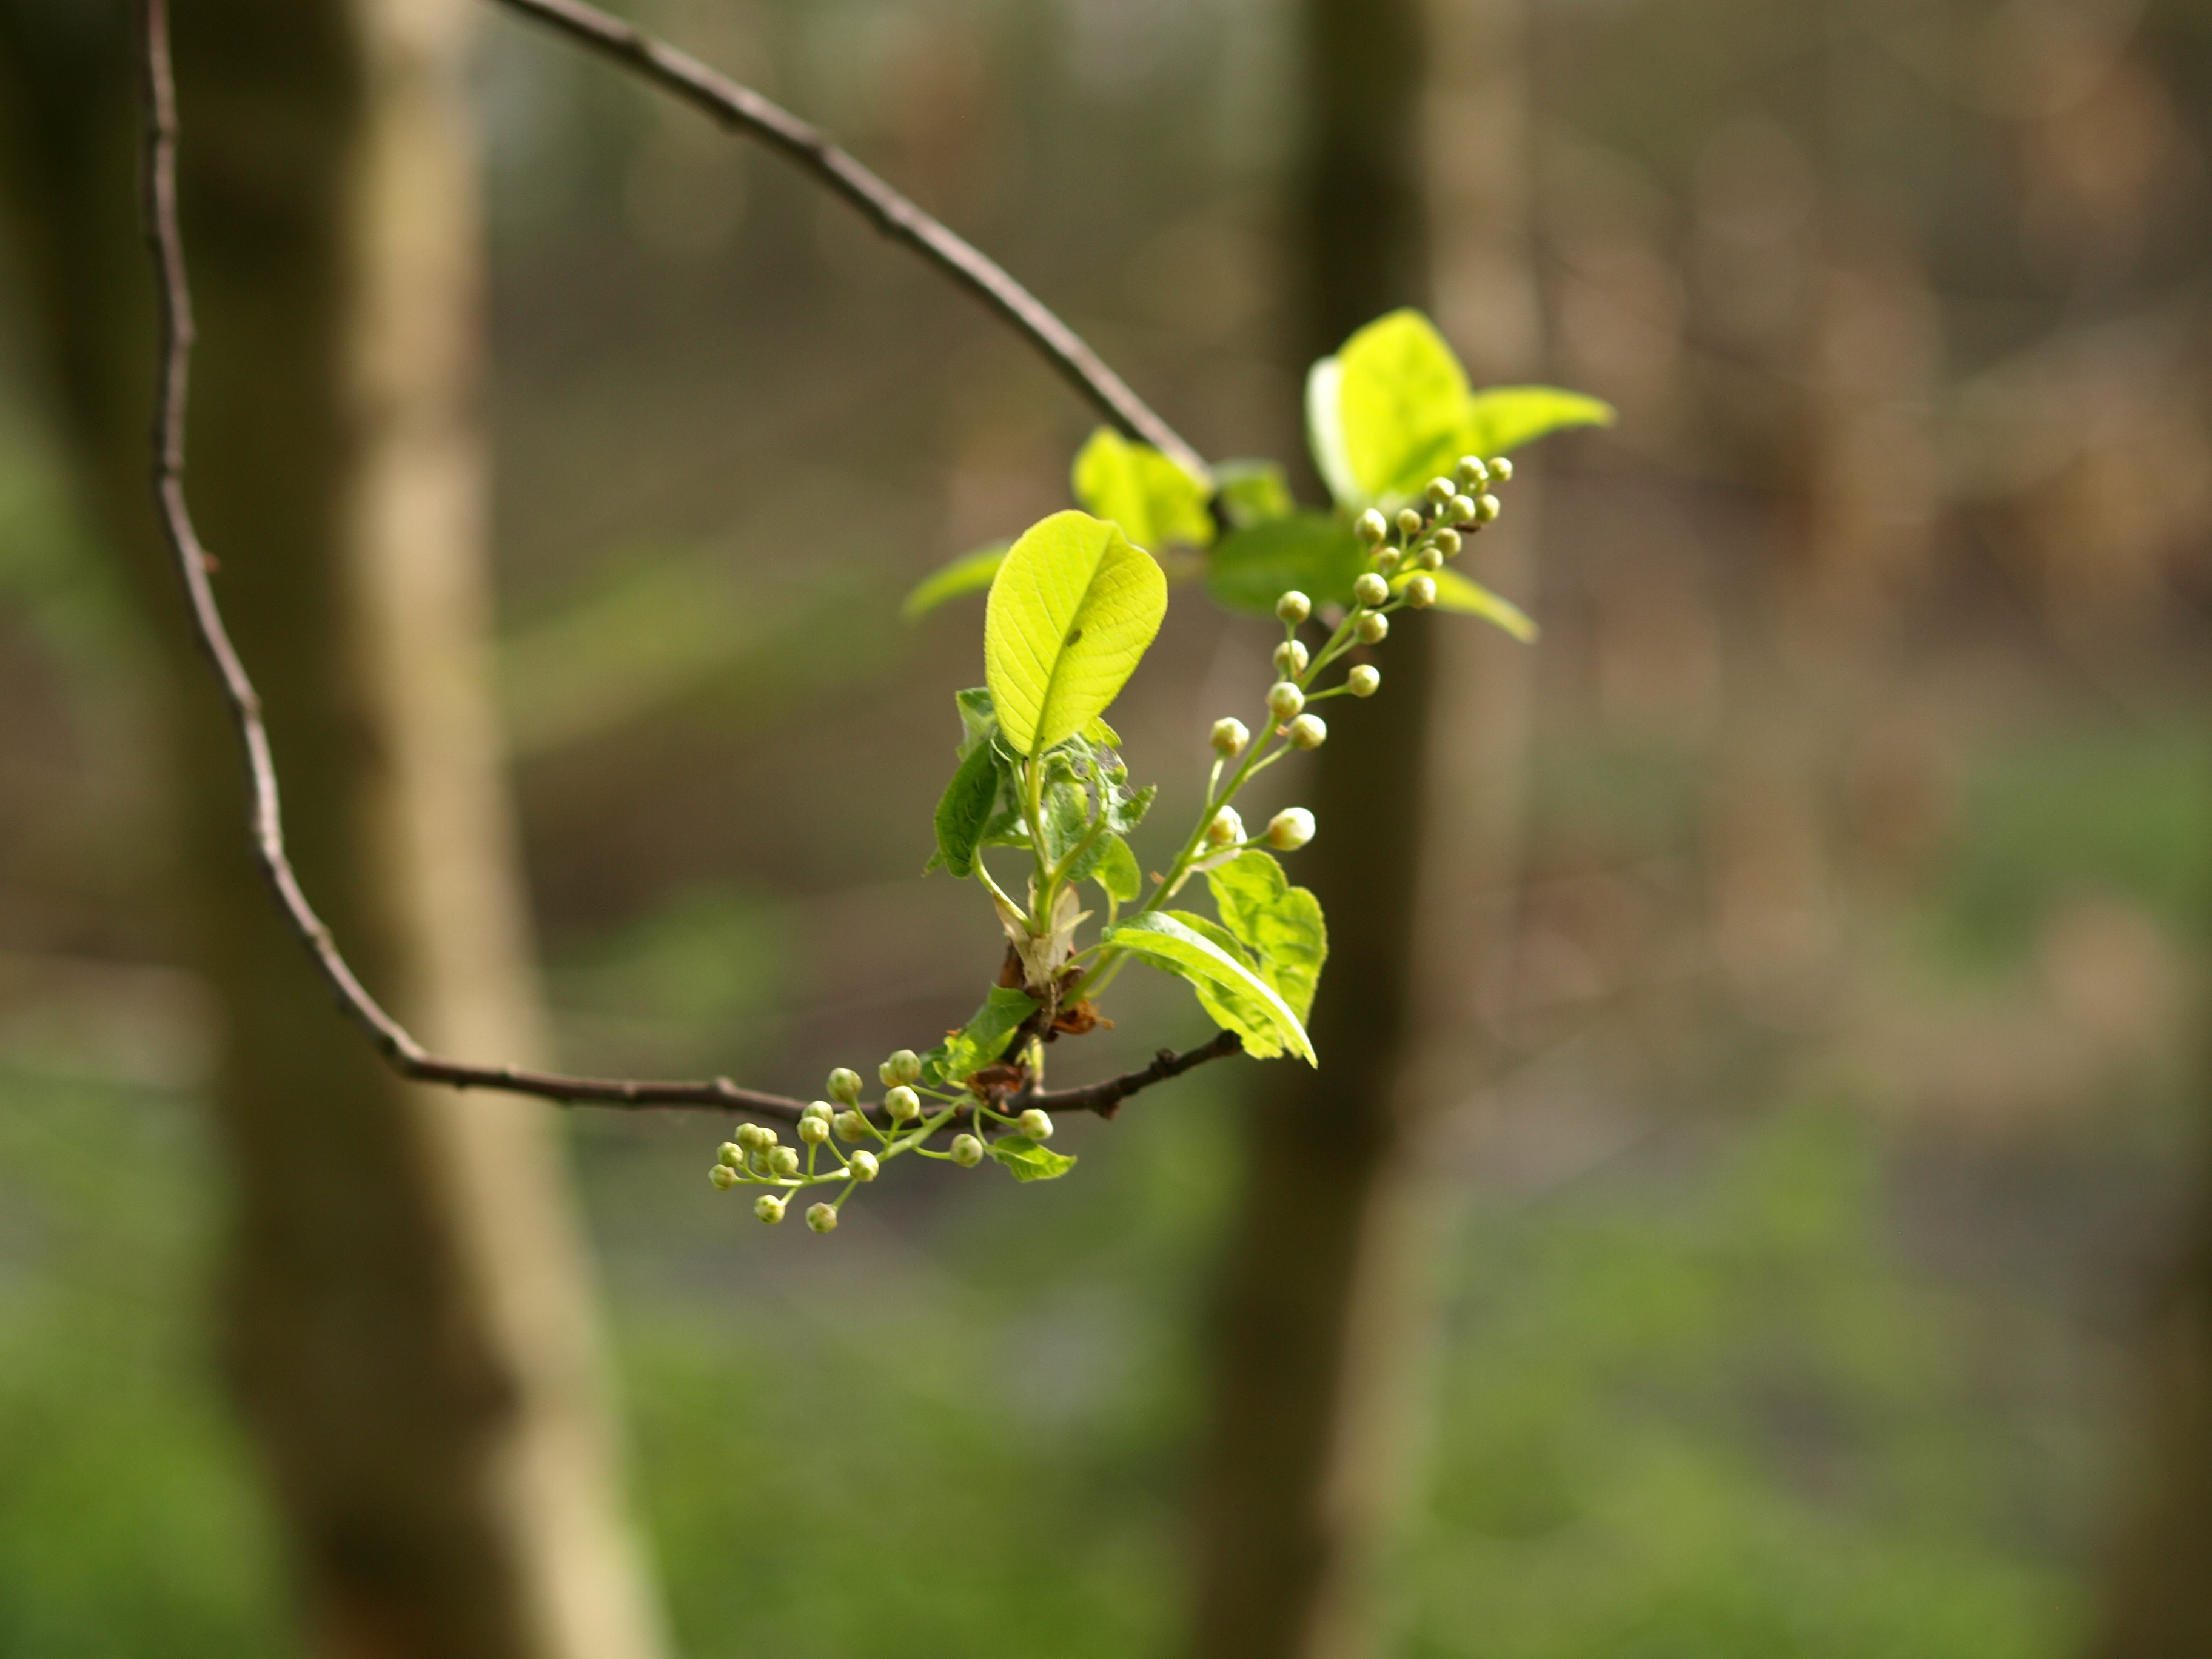
tree, nature, branch, blossom, plant, sunlight, leaf, flower, bloom, food, green, produce, botany, yellow, flora, wildflower, shrub, bud, macro photography, flowering plant, plant stem, land plant